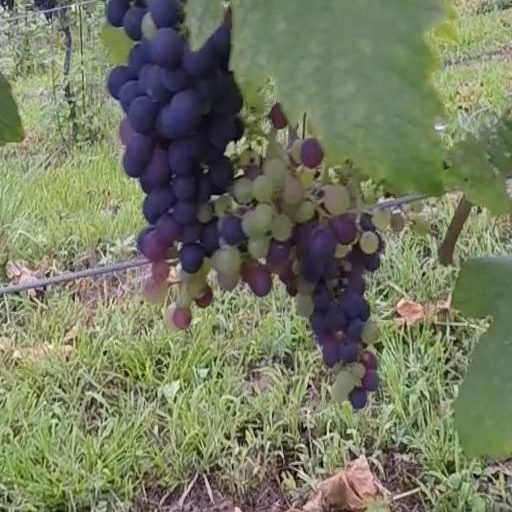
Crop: grape